Onchan

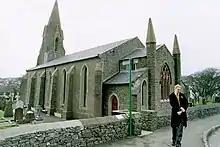
St Peter's Church

The Church of England parish church in Onchan is St Peter's on Church Road. The original church, dedicated to St Conchan, dated back to the 12th century. By 1760 the walls and roof had become dangerous and it was condemned in 1771. But nothing was done until the Bishop of Sodor and Man, Bishop Ward commissioned a new church. Its foundation stone was laid in 1830, but due to pressures from the parishioners, it was moved to its current position. The church was built by John Samuel Skillicorn, and was consecrated in 1833. It was dedicated to Saint Peter. The church was refurbished in 1863. In 1897 it was the first church on the island to be lit by electricity, to celebrate the Diamond Jubilee of Queen Victoria; the electricity was supplied by the Isle of Man Tramways and Power Company.